Heliostat

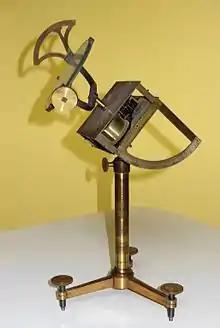
Heliostat by the Viennese instrument maker Ekling (c. 1850)

is a device that reflects sunlight toward a target, turning to compensate for the Sun's apparent motion.